David Wemyss, Lord Elcho

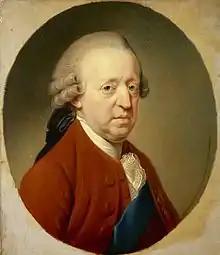
Prince Charles as on old man

Charles escaped from Scotland in October but the Treaty of Aix-la-Chapelle in 1748 ended French support for the Stuart cause, while the Scots no longer trusted him. Elcho lost his titles and lands; the attainder was not reversed until 1821, when Francis Douglas (1772-1853) became 8th Earl of Wemyss. He was excluded from the 1747 Act of Indemnity, allegedly because 'among all the Rebel commanders, he distinguished himself by his brutality and insults and cruelty to our Prisoners.' Like Lord George Murray, he spent the rest of his life in exile, despite pleas to be allowed home. In June 1747, he wrote to Lord Milton, the Lord Justice Clerk of Scotland that 'if his Majesty will allow me to come home, I will give any assurance whatever for my making his Majesty a most loyall subject for the future'.